Marthe Gautier

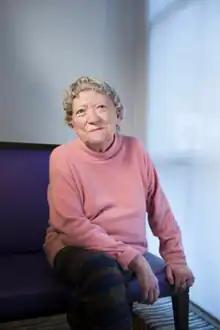

Marthe Gautier (10 September 1925 – 30 April 2022) was a French medical doctor and researcher, best known for her role in discovering the link of diseases to chromosome abnormalities.